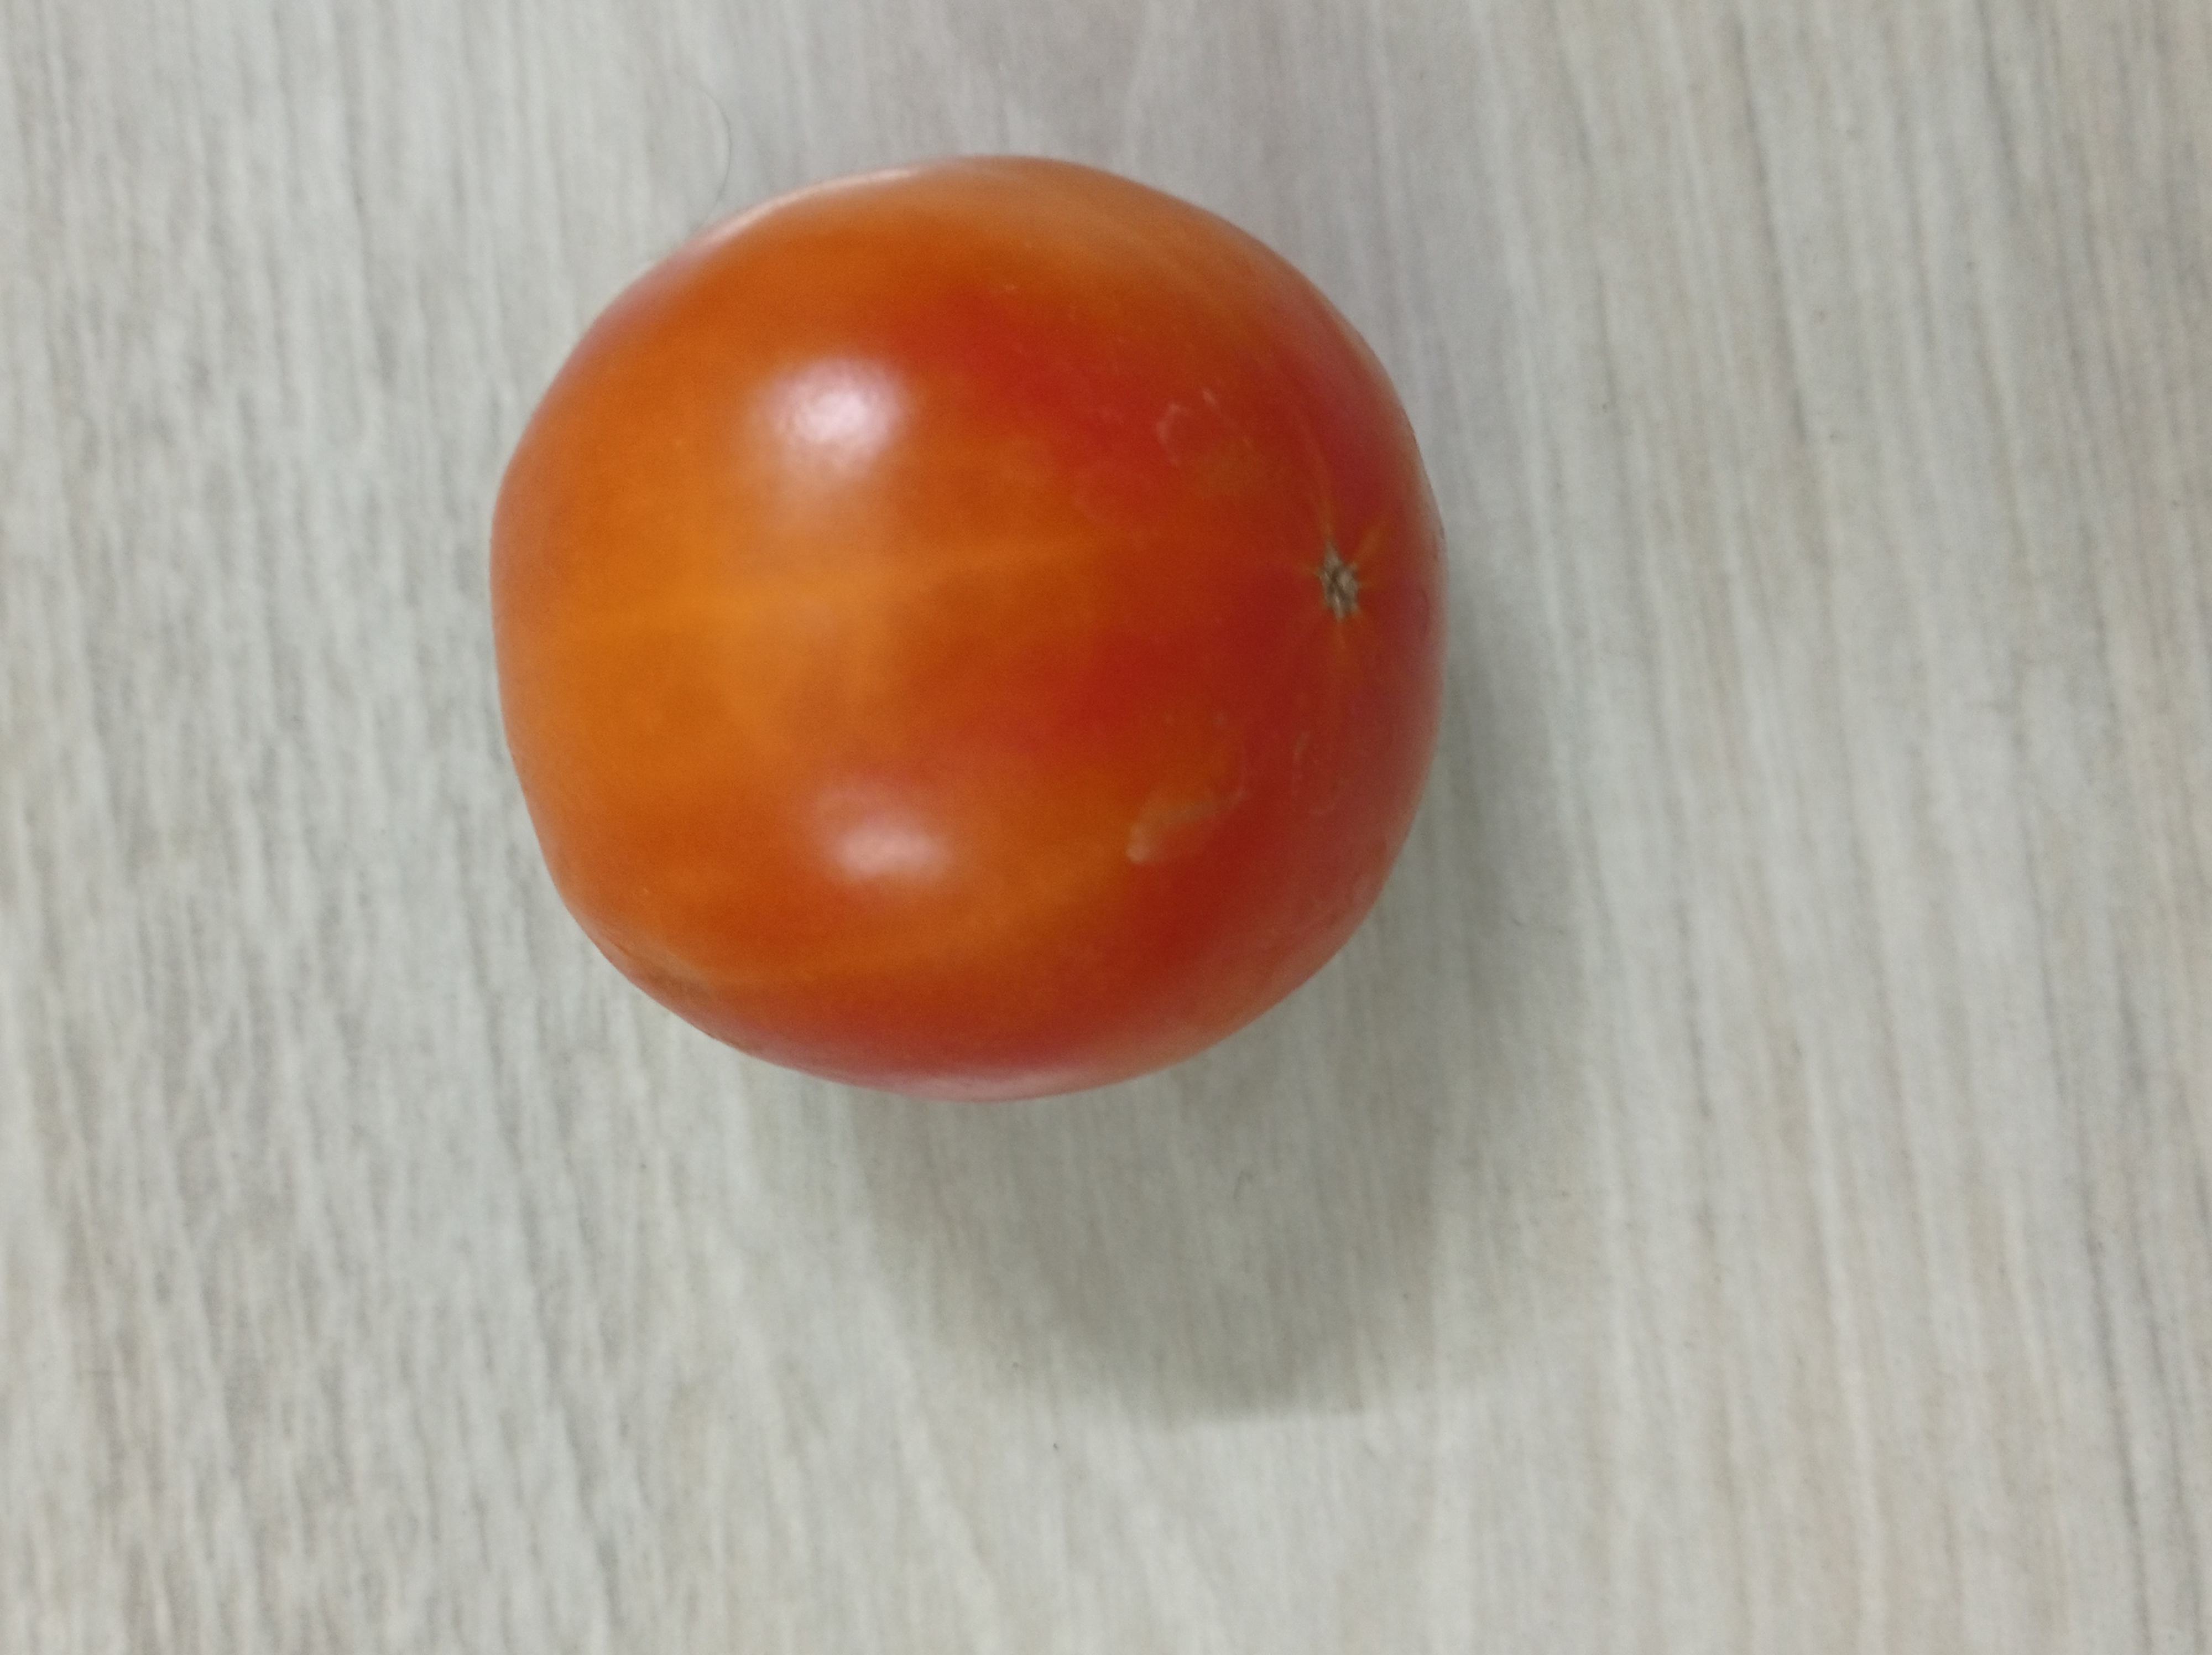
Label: Fresh